Victor Trumper

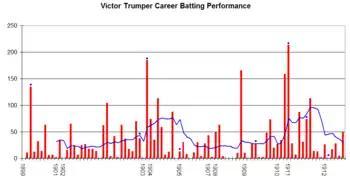
Victor Trumper's career performance graph.

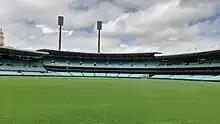
The Victor Trumper Stand at the Sydney Cricket Ground, built in 2008

Trumper was named a Wisden Cricketer of the Year in 1903.